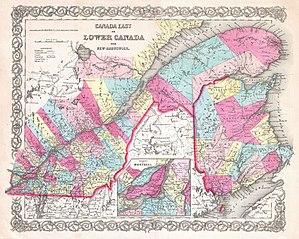
Cet article traite des événements qui se sont produits durant l'année 1854 au Canada.